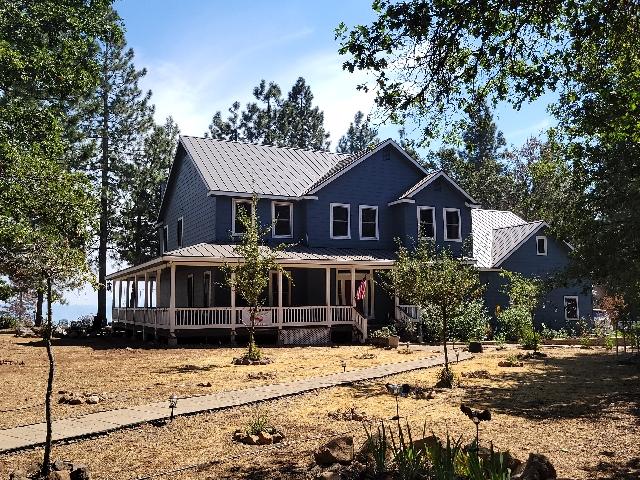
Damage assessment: no_damage